Rangers (comics)

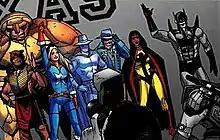
The Rangers. Art by Steve McNiven.

The Rangers are a fictional superhero team appearing in American comic books published by Marvel Comics. The team first appeared in "The Incredible Hulk" (vol. 2) #265 (November 1981) and was created by writer Bill Mantlo and penciller Sal Buscema. The title page of "The Incredible Hulk" (vol. 2) #265 also credits Mark Gruenwald with co-creation of The Rangers.